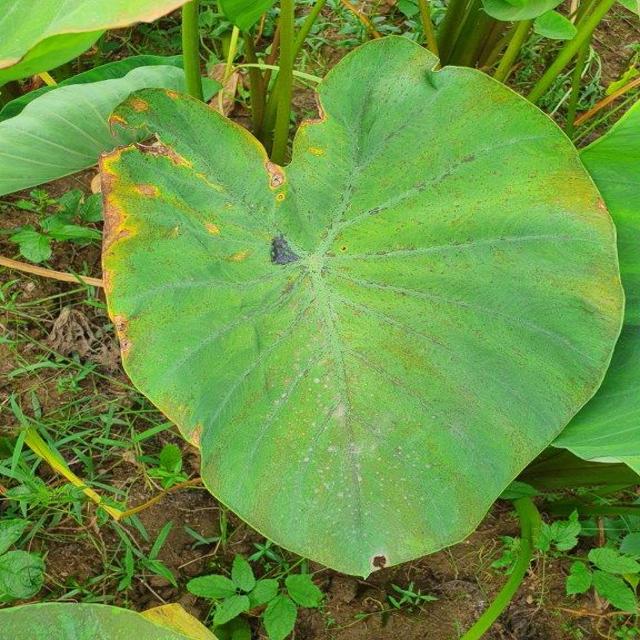
Label: Mid_Blight